Gluteus minimus

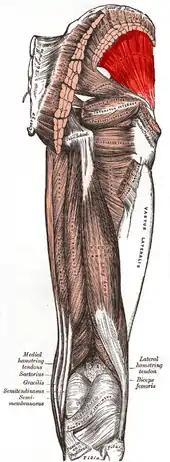
Muscles of the gluteal and posterior femoral regions with gluteus minimus muscle highlighted.

It is fan-shaped, arising from the outer surface of the ilium, between the anterior and inferior gluteal lines, and behind, from the margin of the greater sciatic notch.